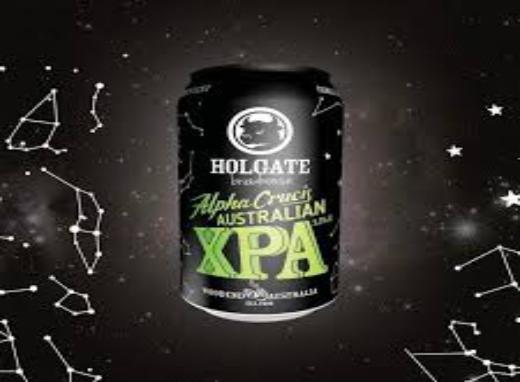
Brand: Holgate
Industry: Food